Artistic development of Tom Thomson

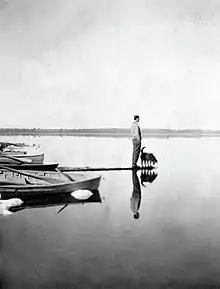
Tom Thomson photographed by T. H. Marten on Lake Scugog, 1910.

Tom Thomson (1877–1917) was a Canadian painter from the beginning of the 20th century. Beginning from humble roots, his development as a career painter was meteoric, only pursuing it seriously in the final years of his life. He became one of the foremost figures in Canadian art, leaving behind around 400 small oil sketches and around fifty larger works on canvas.